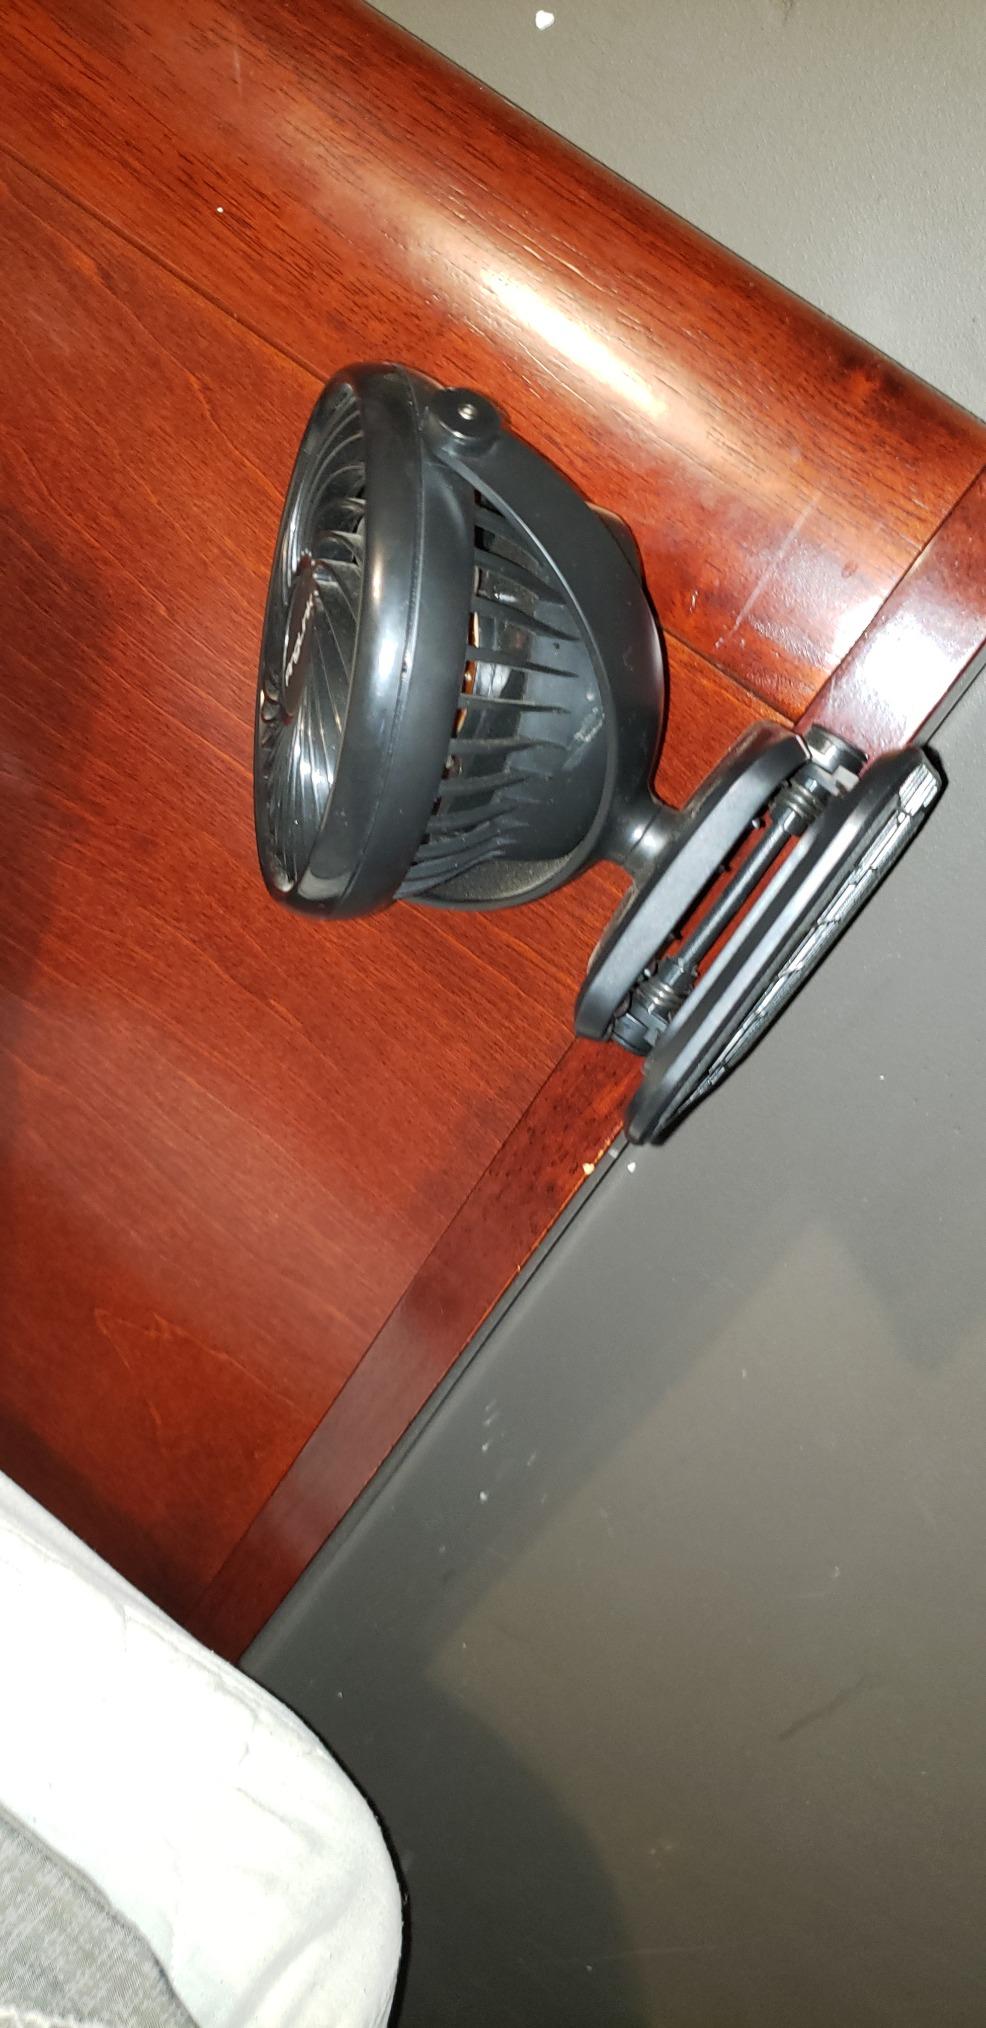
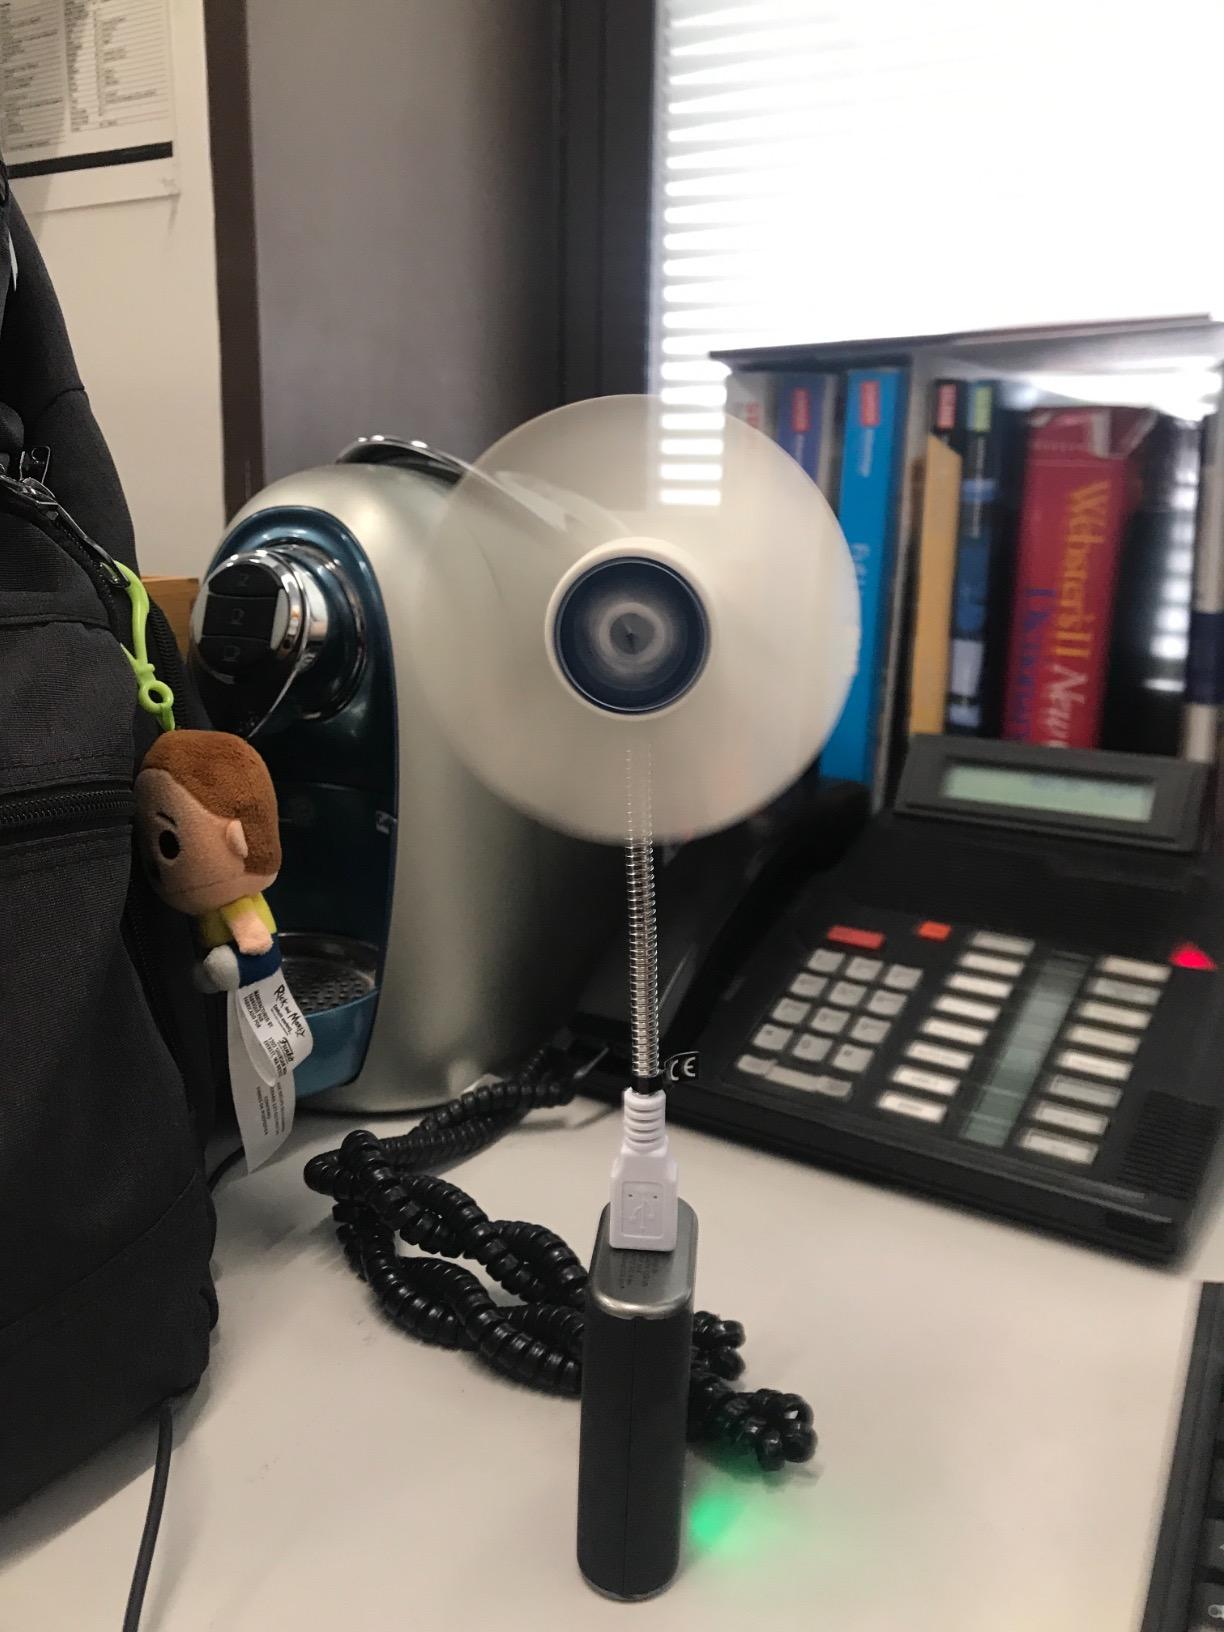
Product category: fan
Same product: no